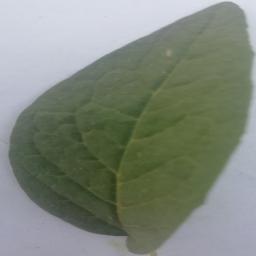
Label: Potato___Healthy